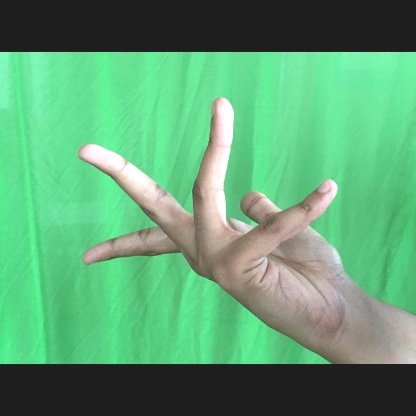
Mudra: Alapadmam